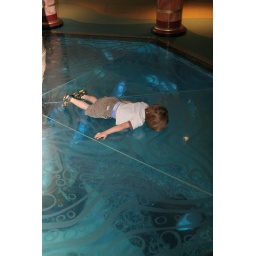
glass floor with sea animals underneath